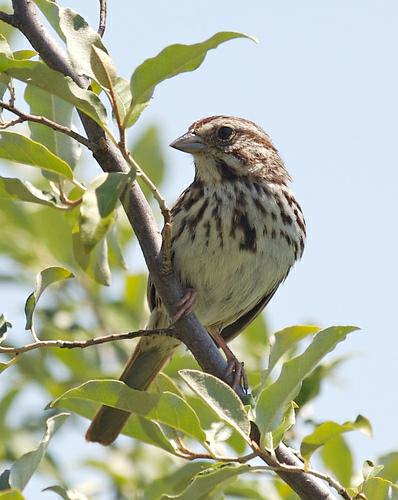
A photo of a song sparrow